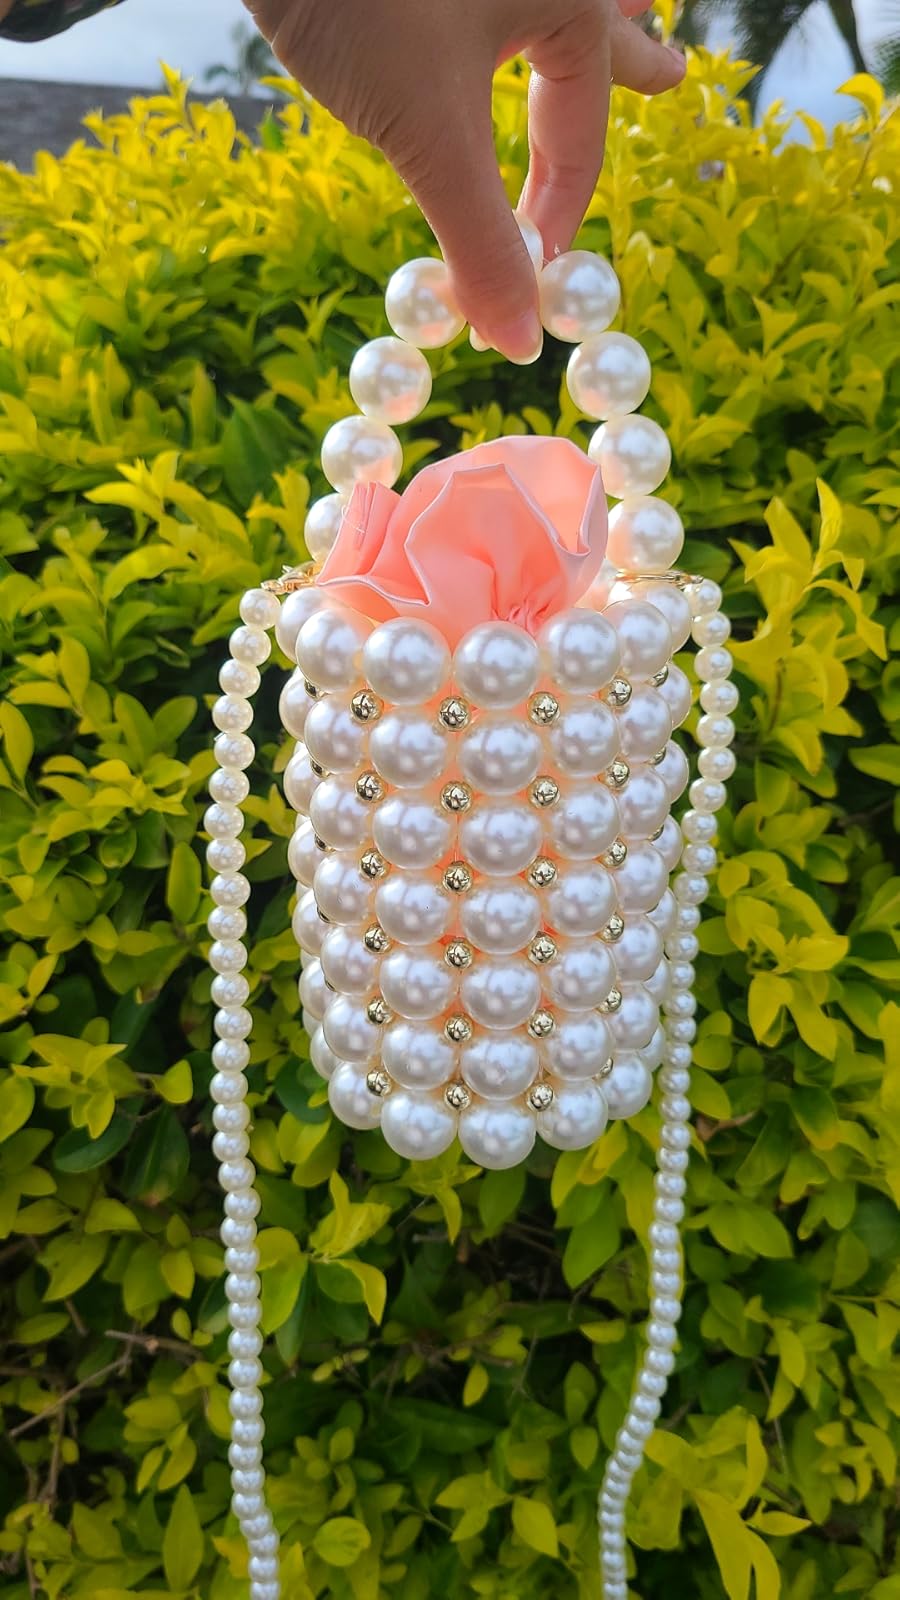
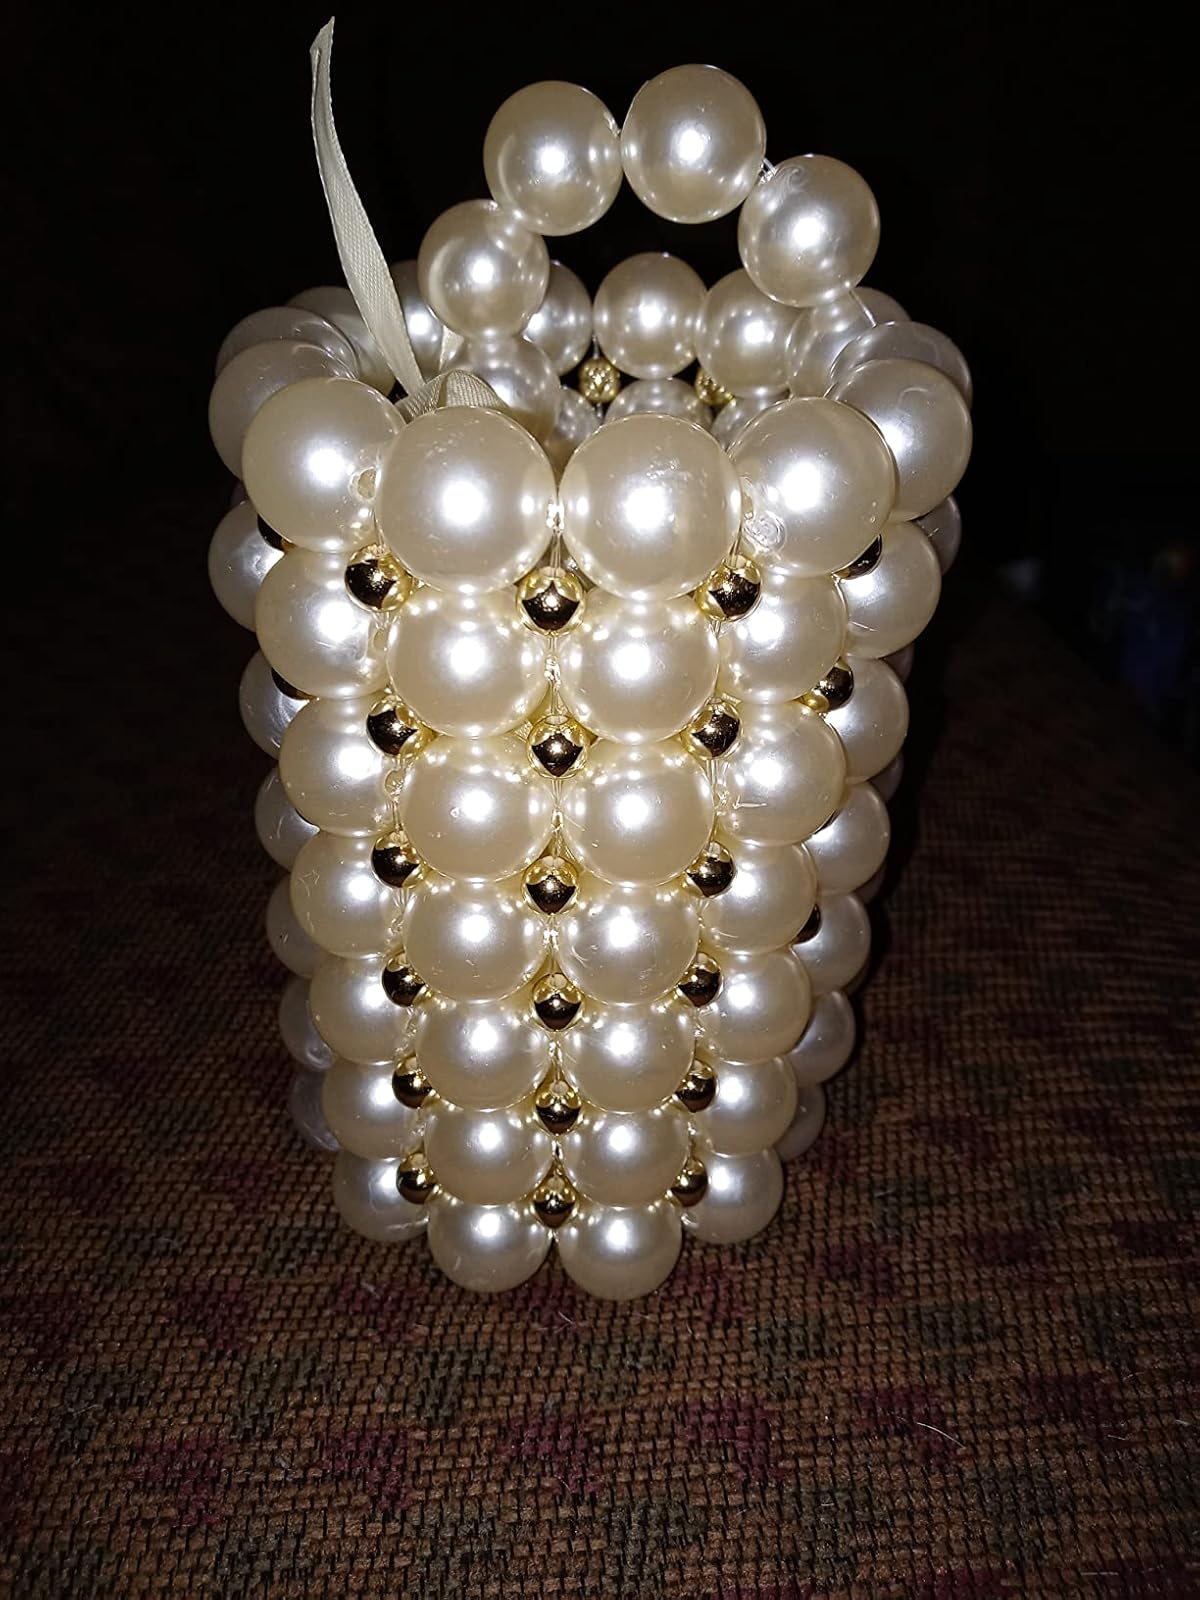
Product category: accessories_handbag
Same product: yes